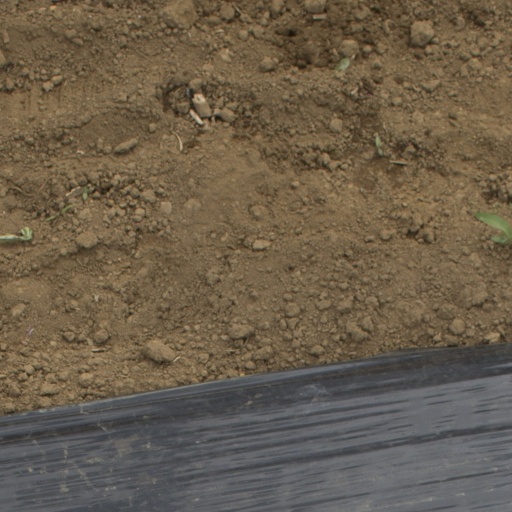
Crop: Jerusalem artichoke